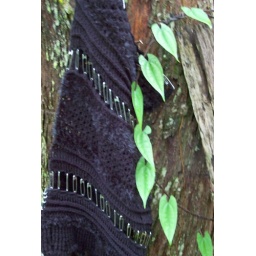
Keltika in the forest drapped near some rusty barbed wire and some fresh green climber...i love the contrast.